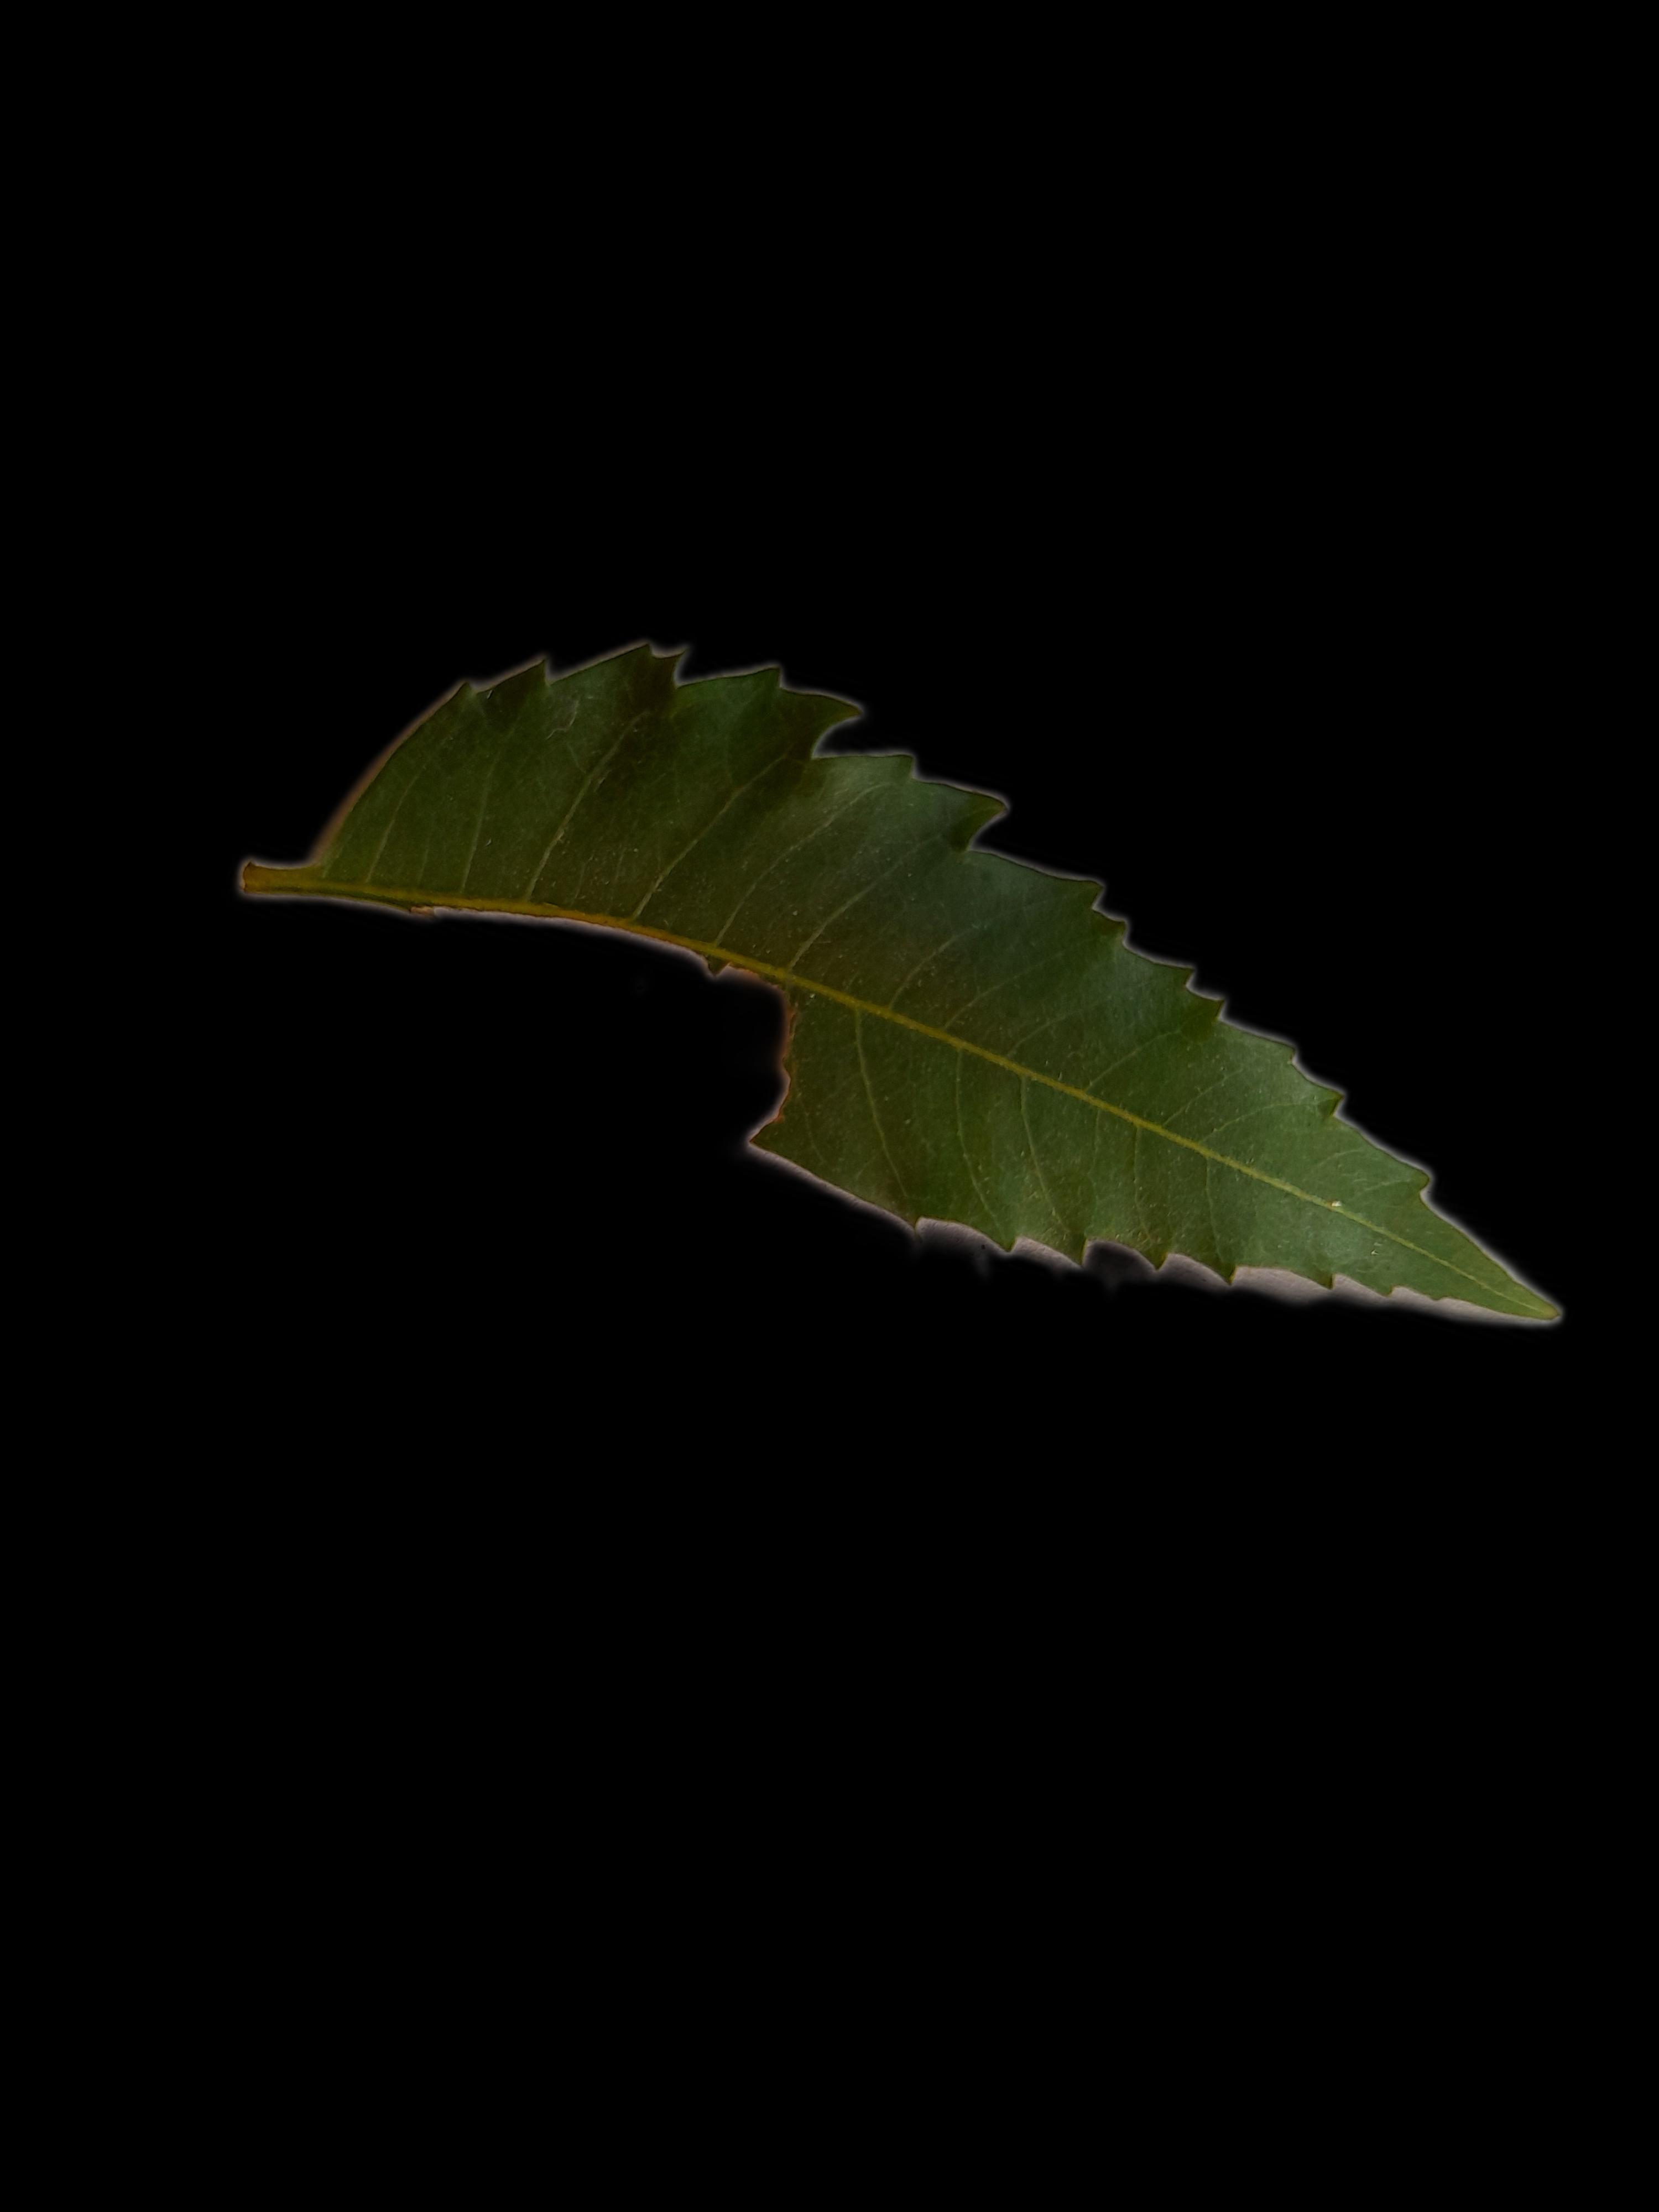
Plant: Neem